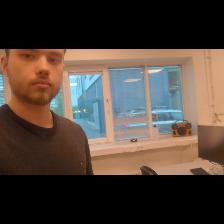
Label: Human